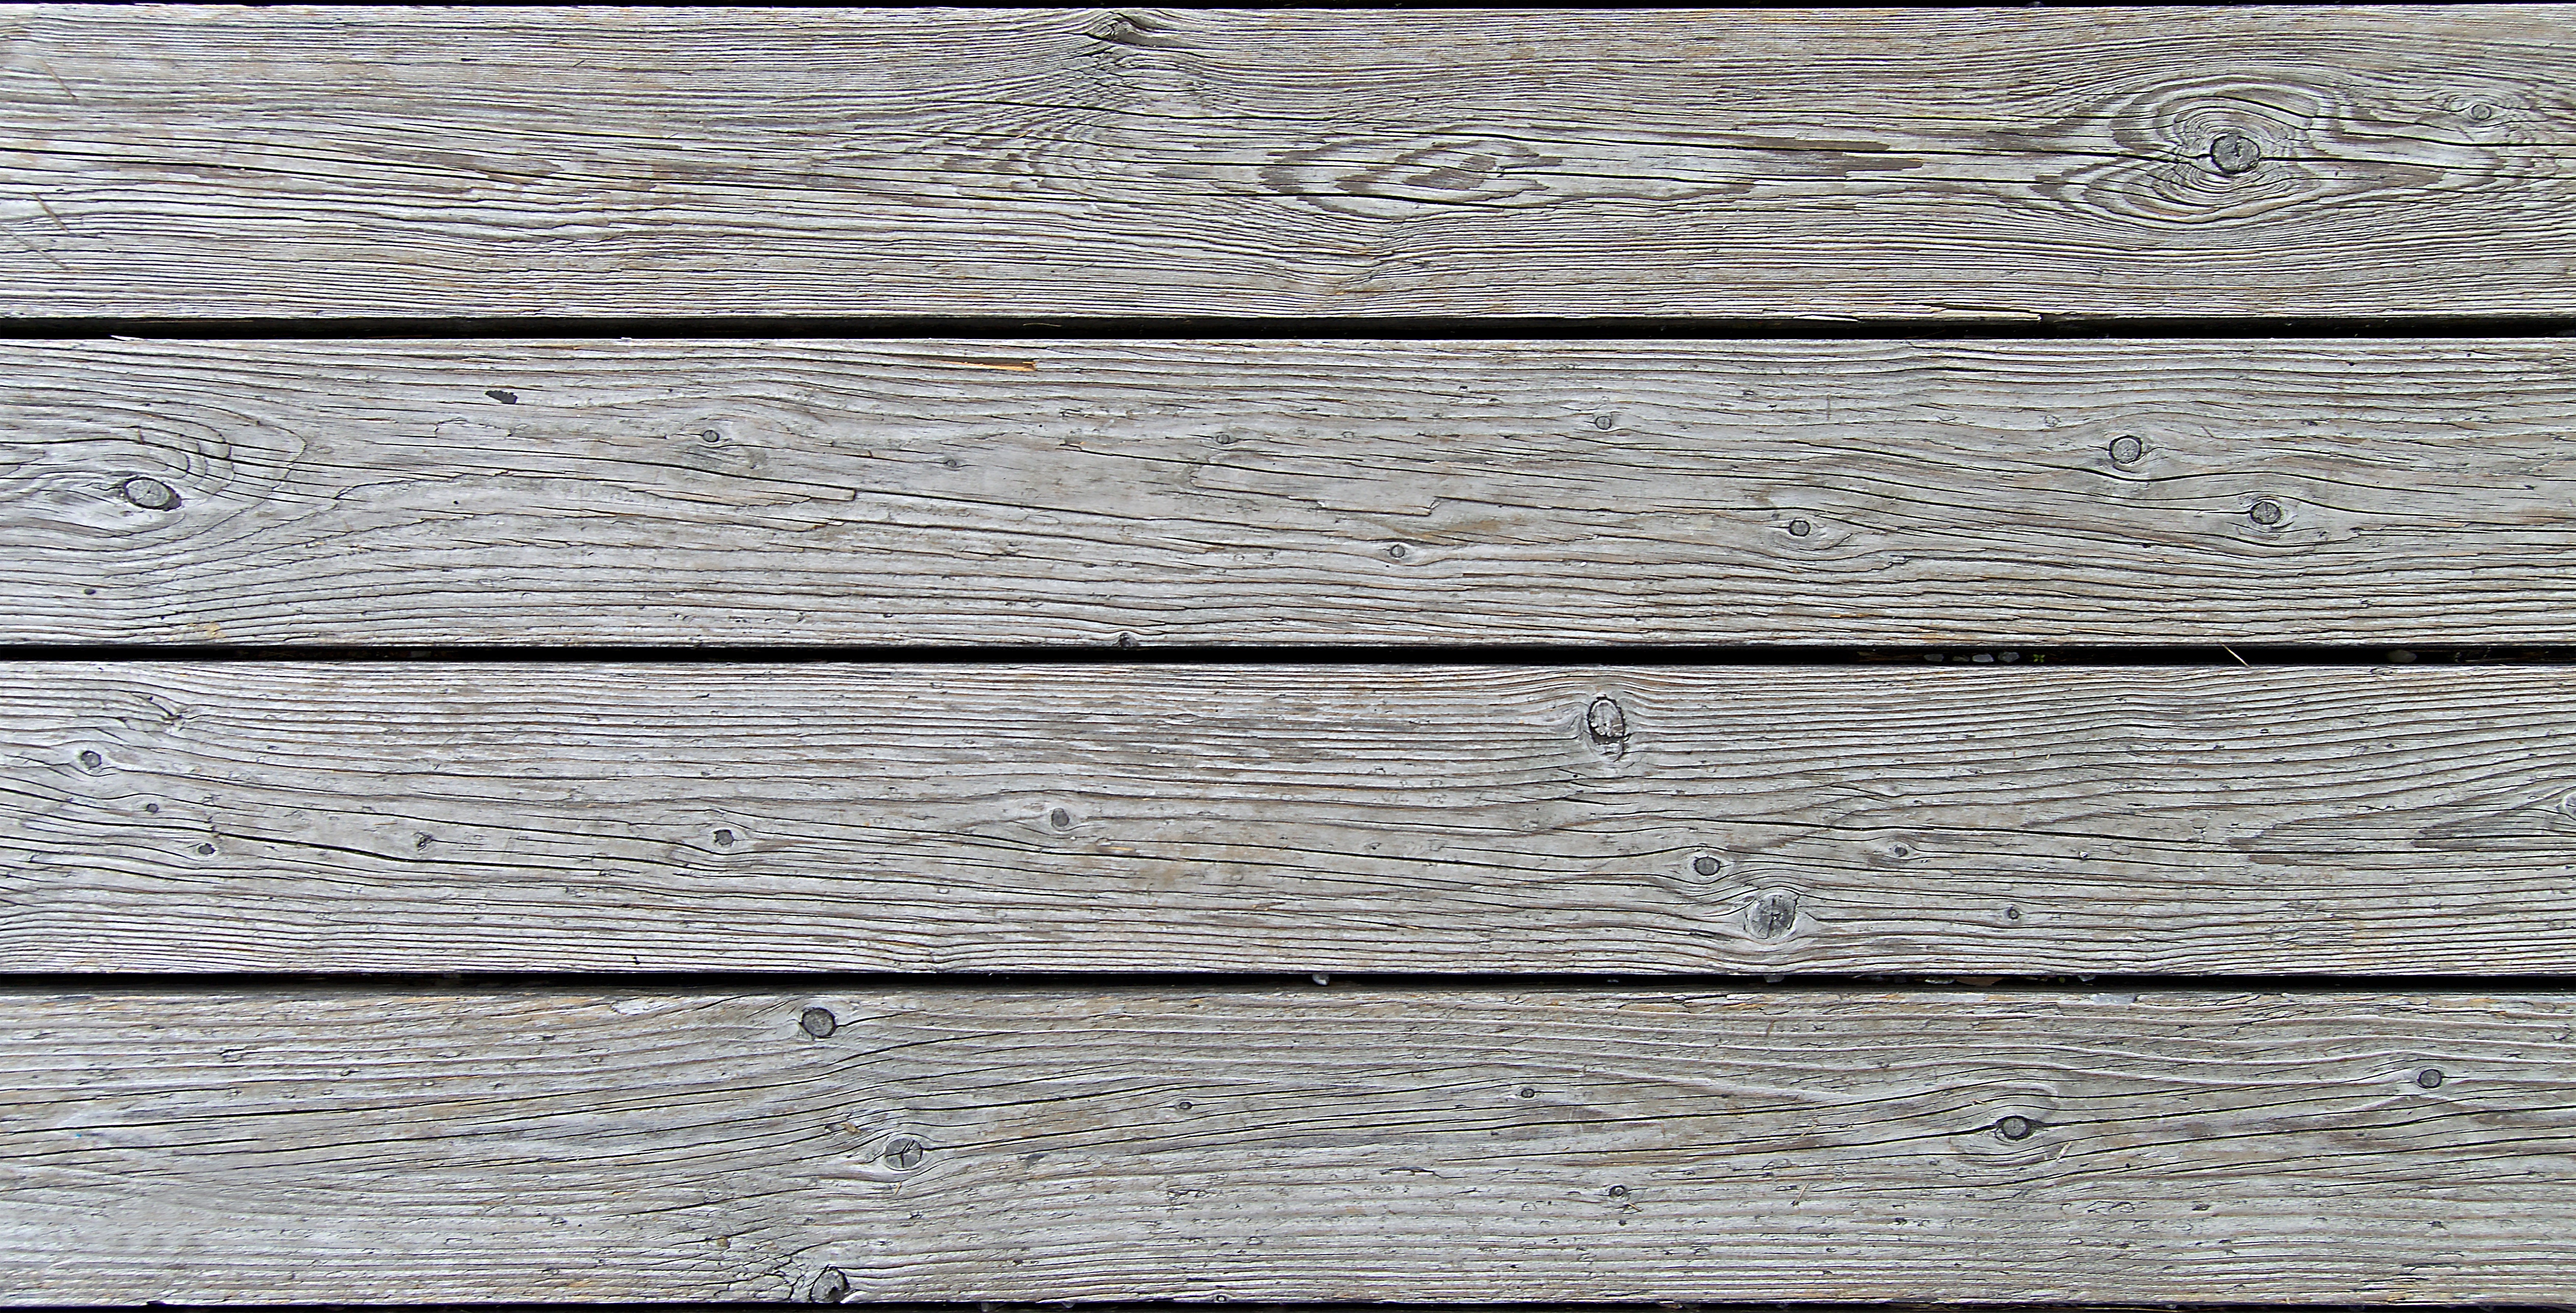
structure, wood, texture, plank, floor, wall, pattern, lumber, weathered, close up, wooden structure, background, hardwood, textures, material collection, wooden boards, wall boards, flooring, construction material, wood grain, wood structures, wood flooring, laminate flooring, wood stain